Sawtooth National Forest

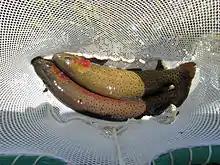
Cutthroat trout in the SNRA

Elk (also known as wapiti), mule deer, and pronghorn (also called pronghorn antelope) are some of the most commonly seen large mammals. During winter, pronghorn that spend the summer in the Sawtooth Valley migrate south to the lower elevations on the Snake River Plain, and some sections of the forest are closed to motorized use to protect the elk winter range. Bighorn sheep are rare sights in the forest, but the forest contains one-third of Idaho's mountain goat population, and they are commonly seen at high elevations in the Boulder, White Cloud, Pioneer, and Sawtooth mountains. Other mammals in the forest include the coyote, moose, bobcat, beaver, yellow-bellied marmot, pika, and badger.